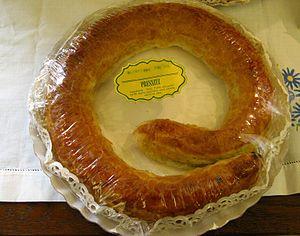
Le presnitz est un dessert typique de la région de Trieste en Italie, élaboré et apprécié depuis le temps où cette région appartenait à l'Empire d'Autriche, devenu Empire austro-hongrois. Ce gâteau est à la pâte feuilletée roulée avec une garniture de noix, d'amandes, de pignons de pin, de figues, de prunes, d'abricots, de raisins secs, de chocolat râpé, de sucre, de cannelle, de clous de girofle et de rhum. Les ingrédients varient selon la fabrication artisanale.